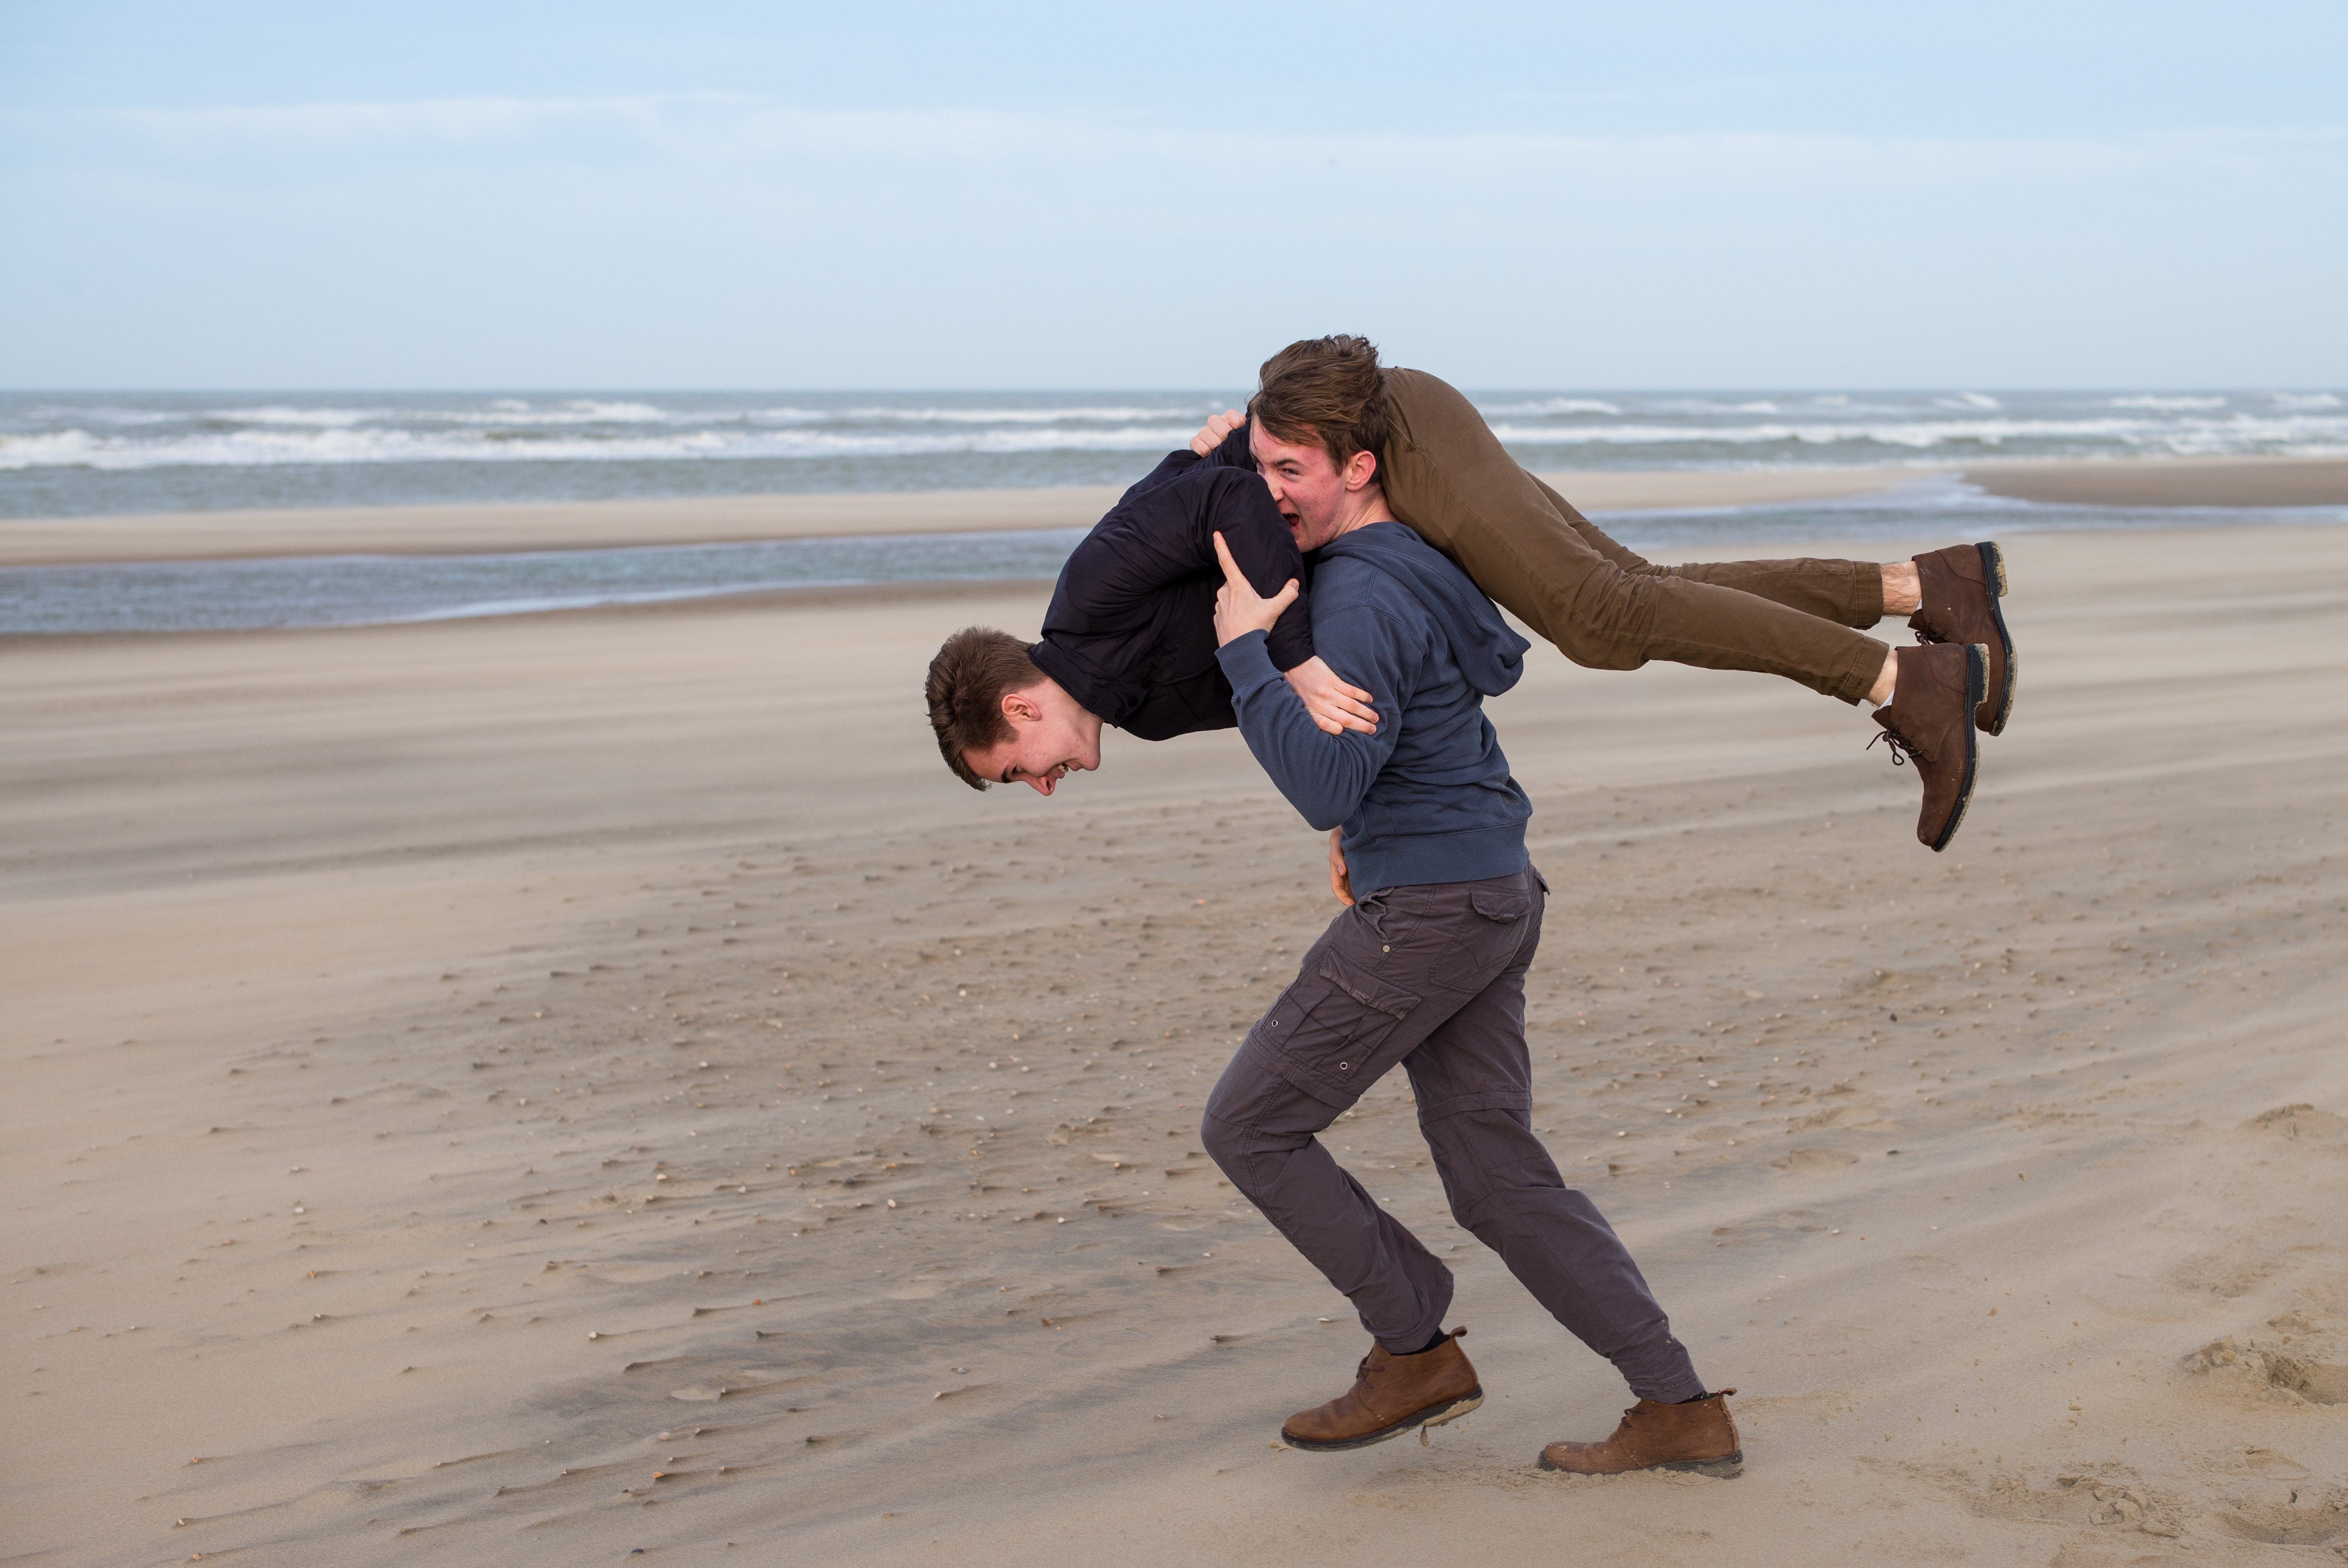
beach, sea, sand, portrait, christmas, 2015, family, ceremony, holland, netherlands, m, dutch, 50, leica, 240, summilux, wassenaar, holandsko, vanoce, interaction